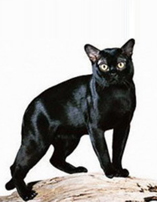
Animal: cat
Breed: bombay